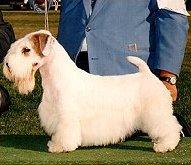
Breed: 211-n000058-Sealyham_terrier